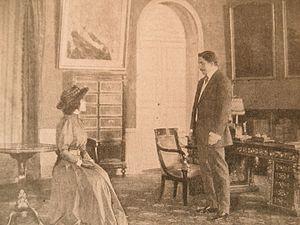
Un divorce est un roman à thèse de Paul Bourget paru en 1904, quelque temps après L’Étape. Cette littérature engagée à forte teneur idéologique s’inscrit dans le combat politique et « la campagne de restauration nationale » que l’académicien français, porte-parole des milieux catholiques traditionnels, mène avec la publication de romans d'idées.